Nasserism

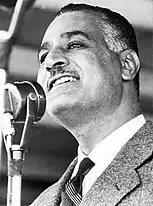
President Gamal Abdel Nasser during a public speech in 1960

Particularly central to Nasserism was anti-imperialism - Nasser was one of the main founders of the Non-Alignment Movement. The secularist nature of the movement can be seen through its policies, which neutralised the Al-Azhar Mosque through the imposition of non-religious education, regulation of Islamic endowments, and abolition of Shari'ah courts. However, the secularism of Nasserism was milder in comparison to the ideology of Mustafa Kemal Atatürk.